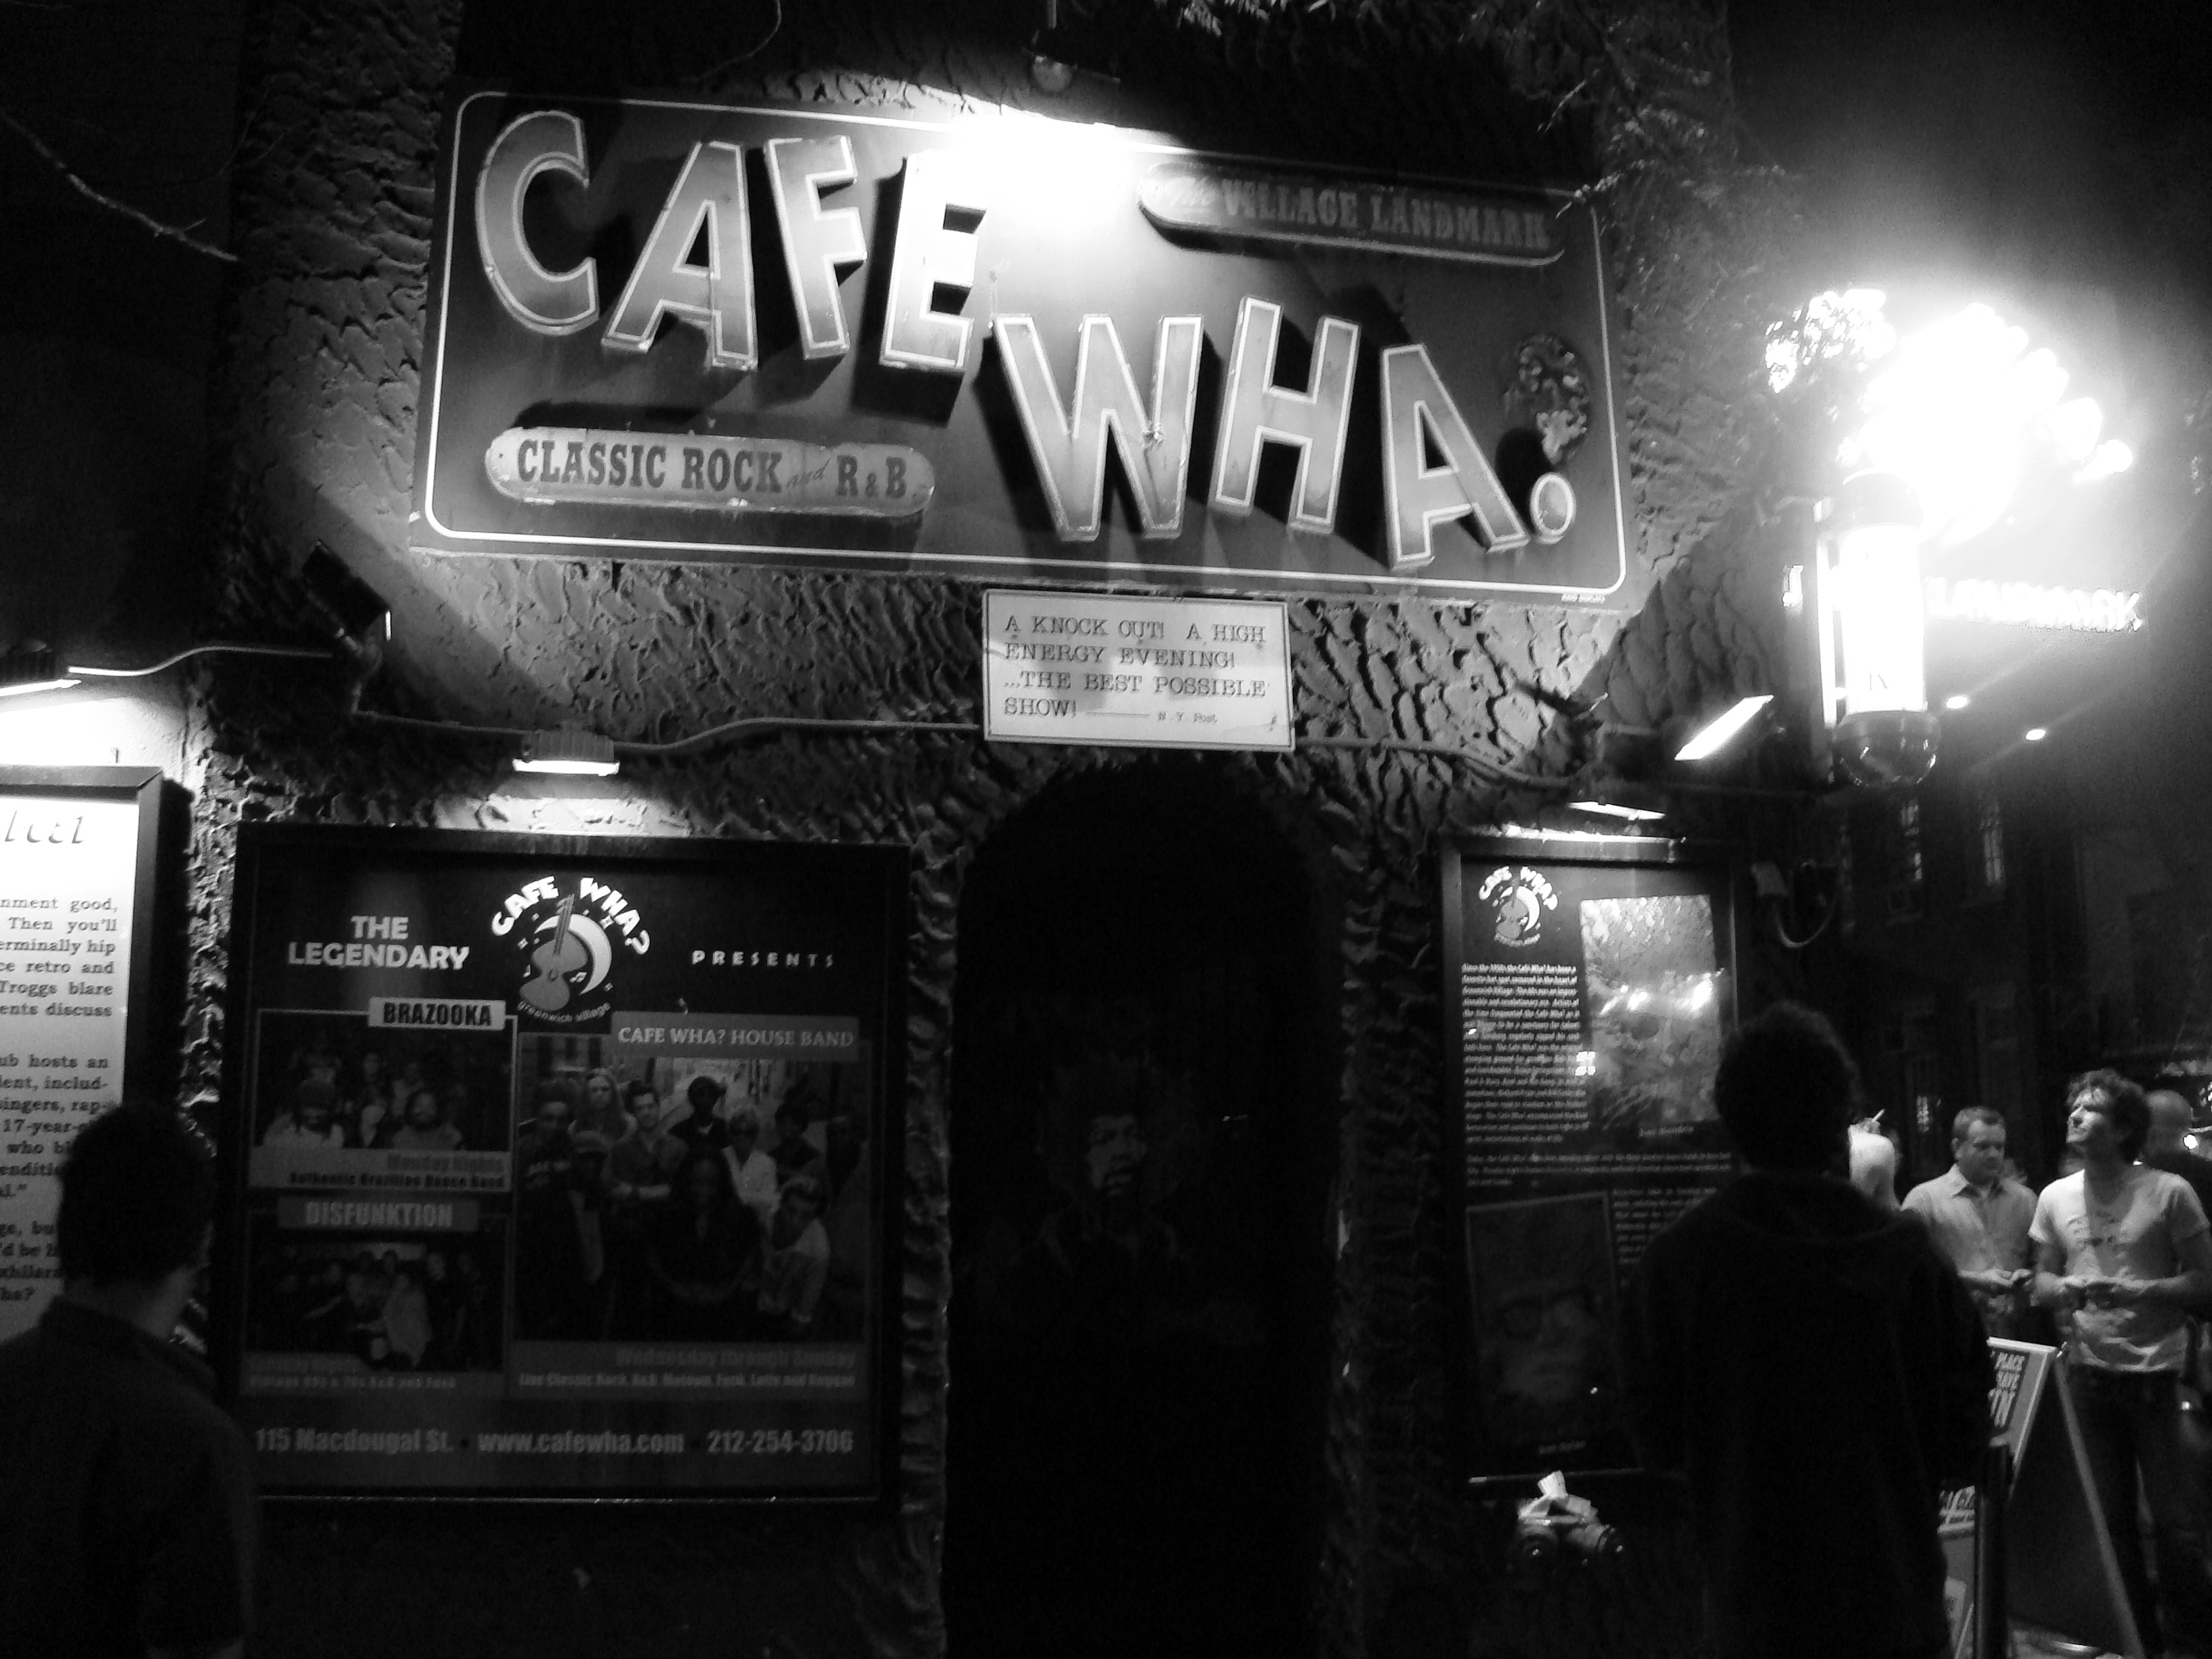
black and white, white, street, night, crowd, darkness, black, monochrome, monochrome photography